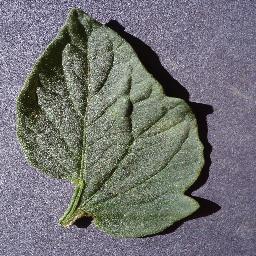
Label: Tomato___healthy